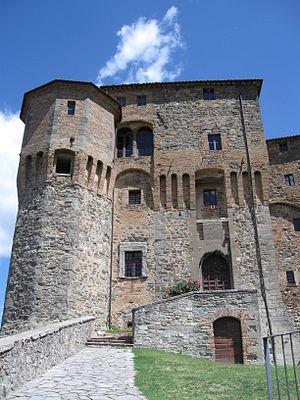
Sant'Agata Feltria est une commune italienne de 2 316 habitants de la province de Rimini en Émilie-Romagne. Le village fait partie de la région historique du Montefeltro.